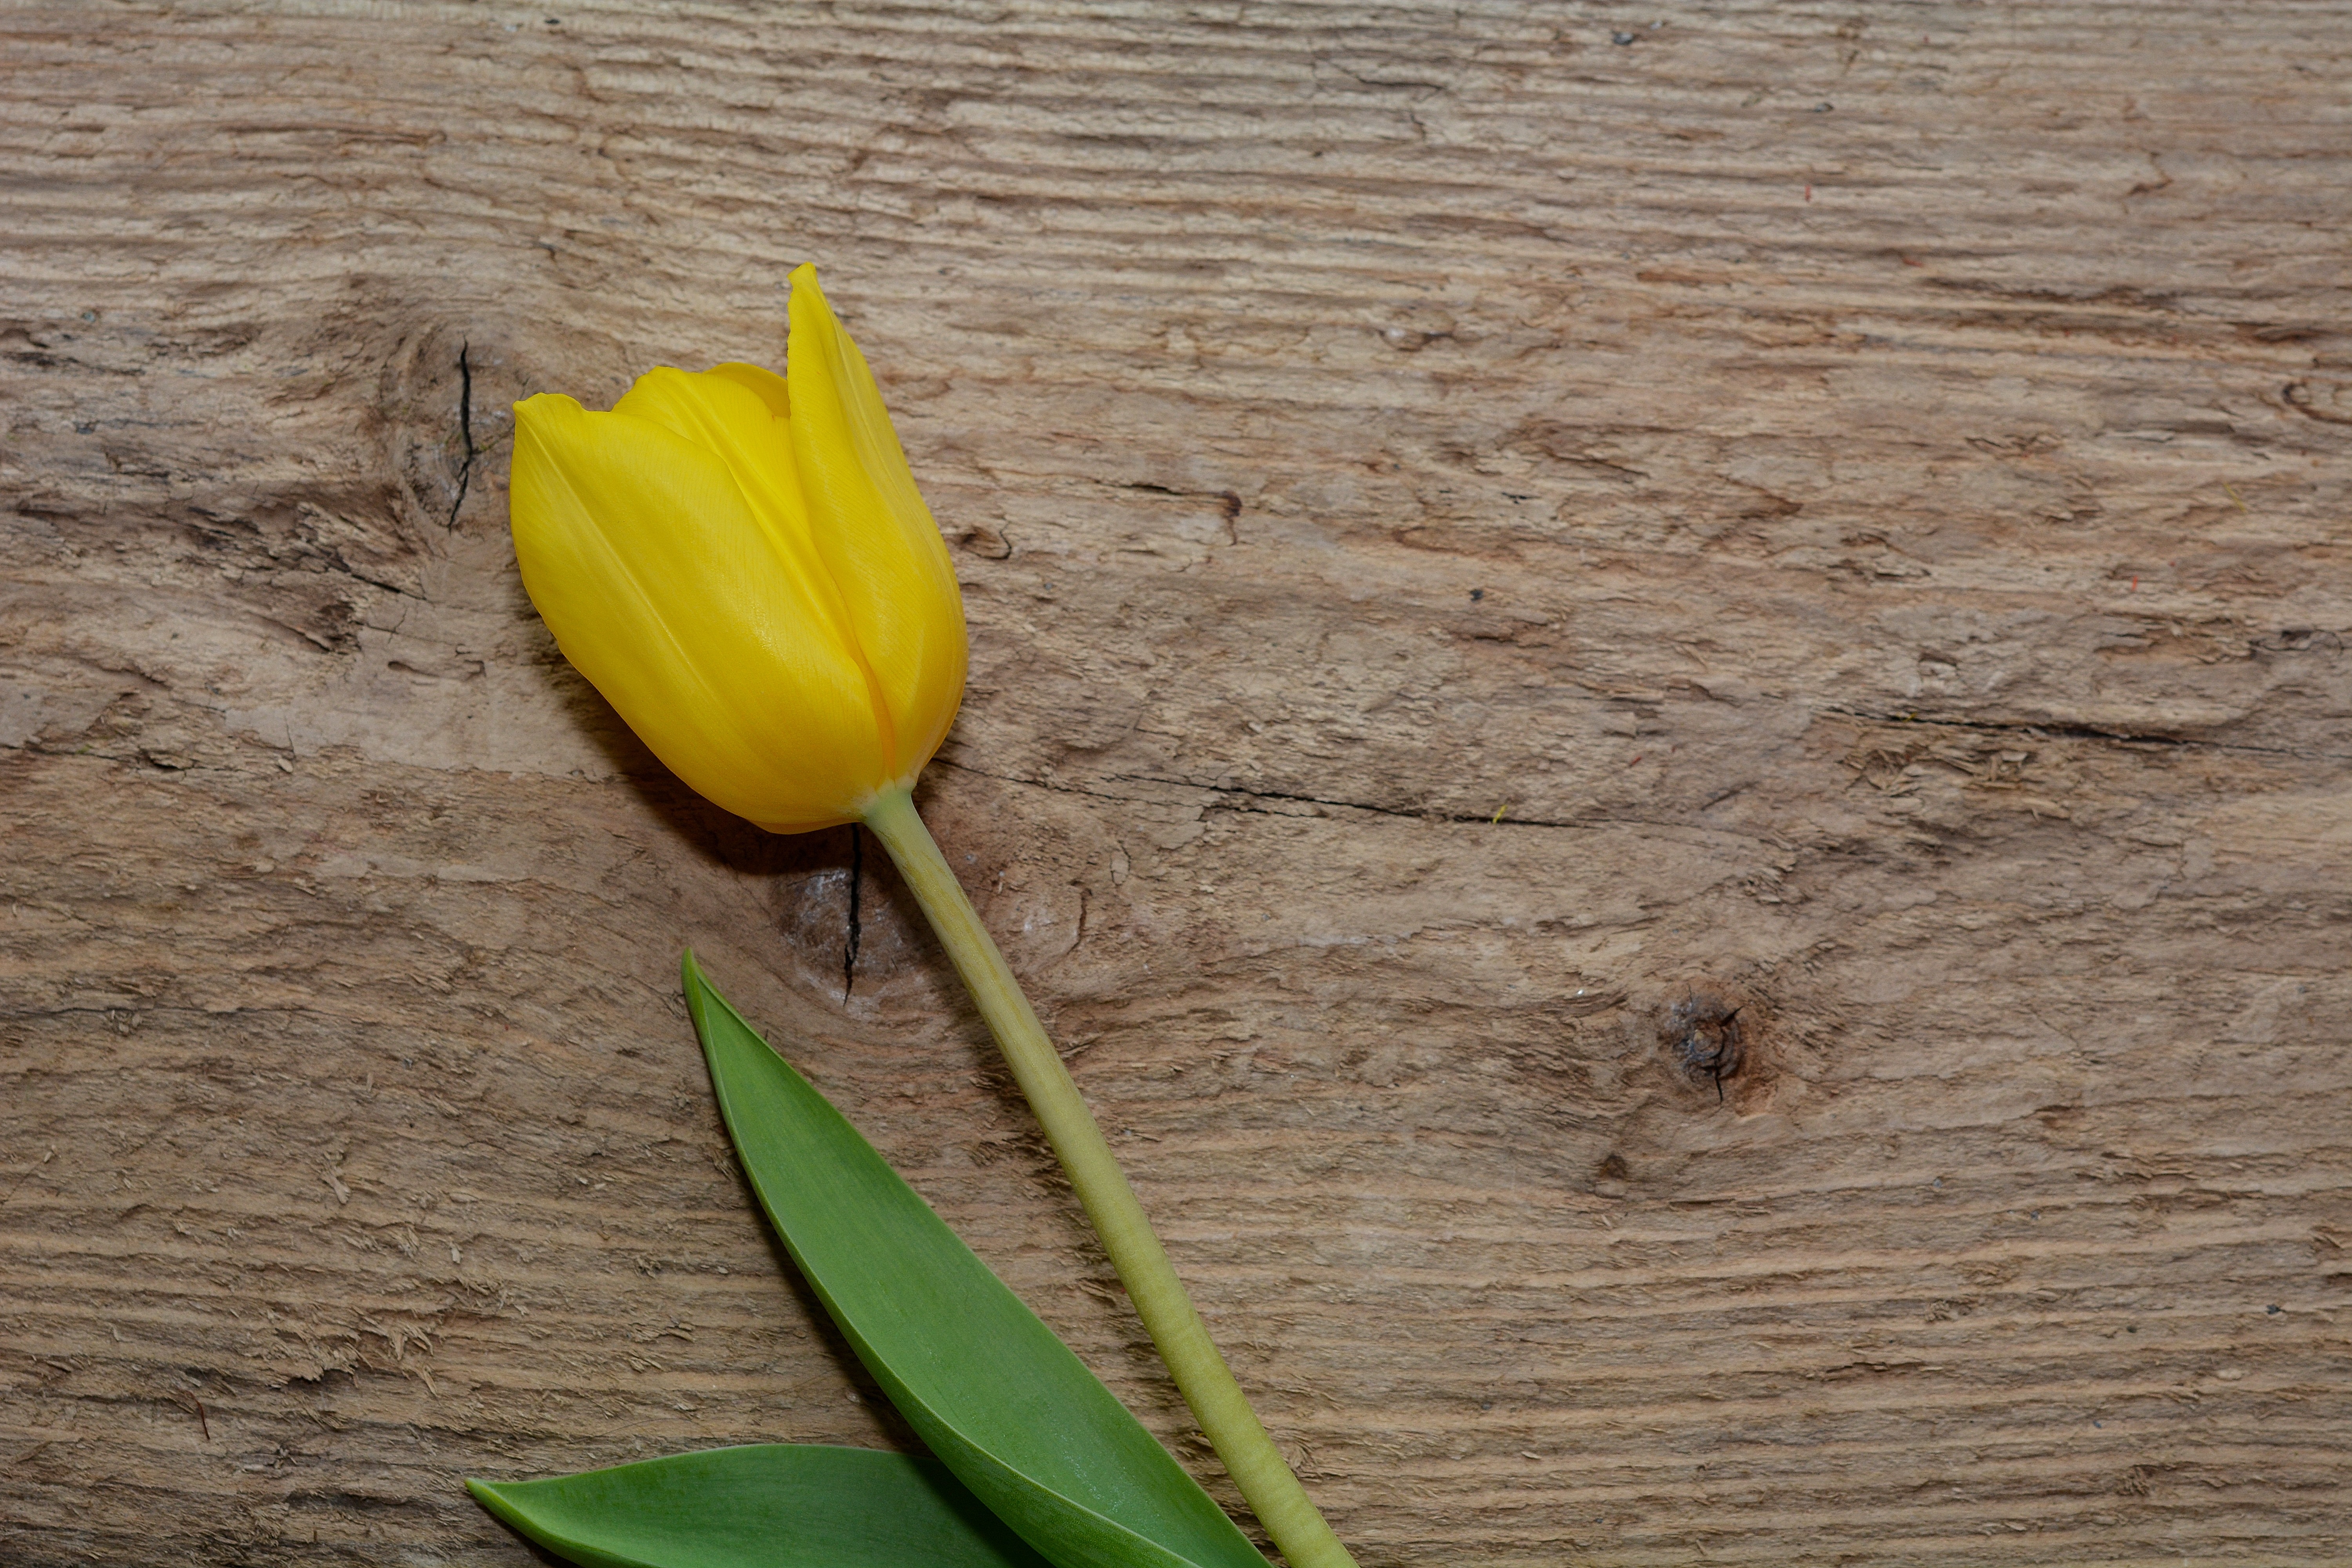
plant, wood, leaf, flower, petal, tulip, green, produce, yellow, flora, yellow flower, spring flower, macro photography, flowering plant, schnittblume, plant stem, land plant